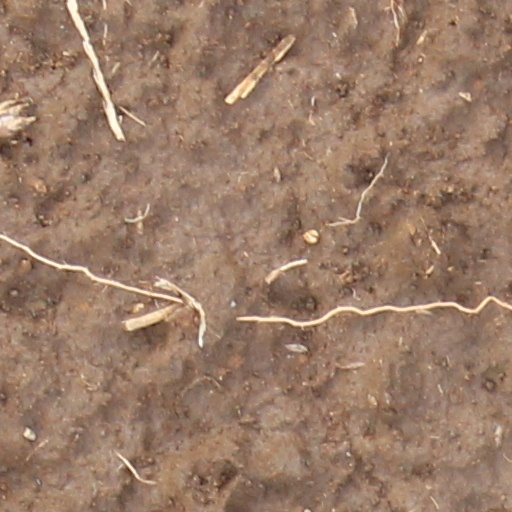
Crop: wheat